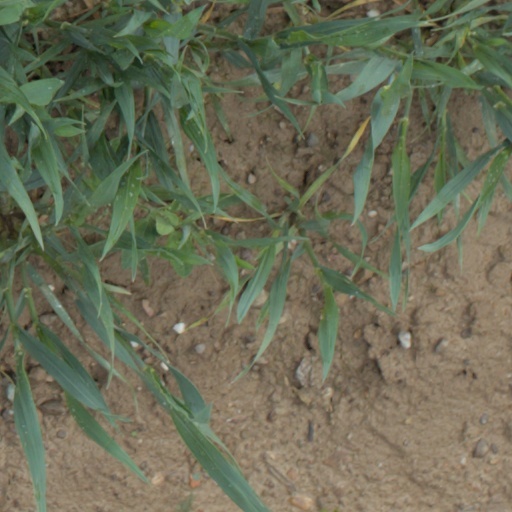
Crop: wheat